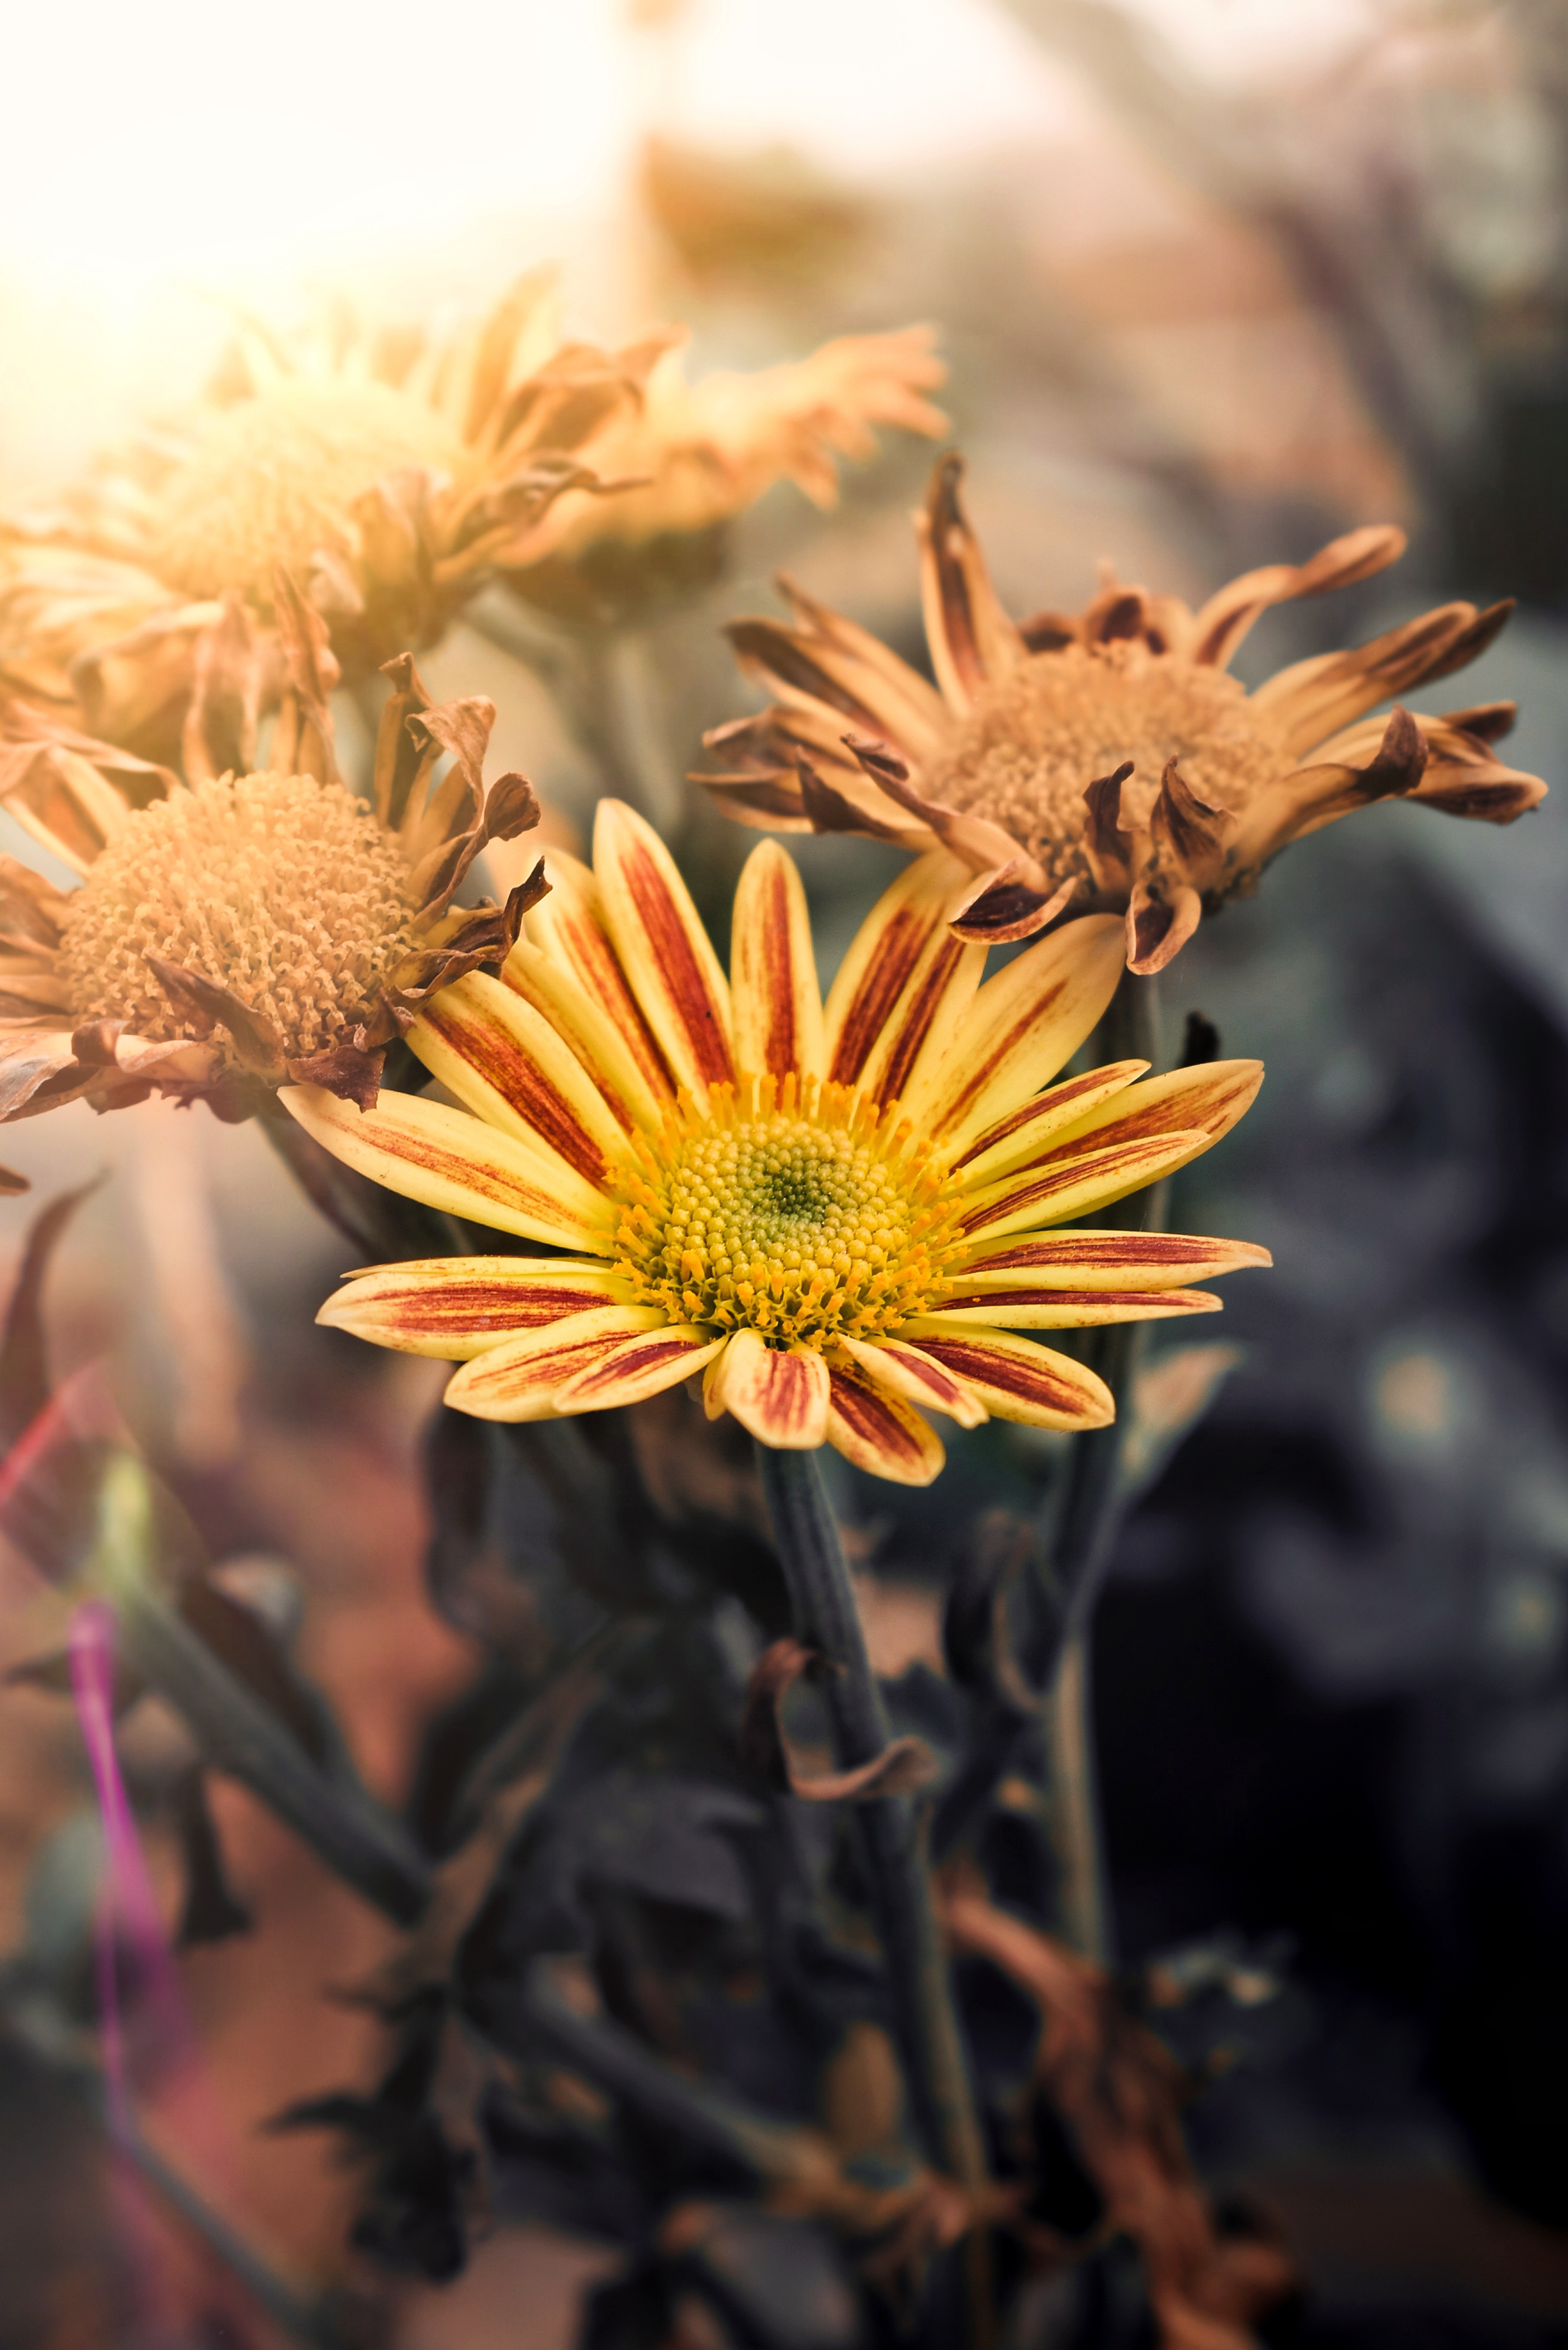
flower, plant, petal, orange, vegetation, sunlight, terrestrial plant, close up, Forb, annual plant, flowering plant, macro photography, daisy family, pollen, herbaceous plant, wildlife, art, still life photography, sunflower, plant stem, wildflower, still life, houseplant, peach, landscape, shadow